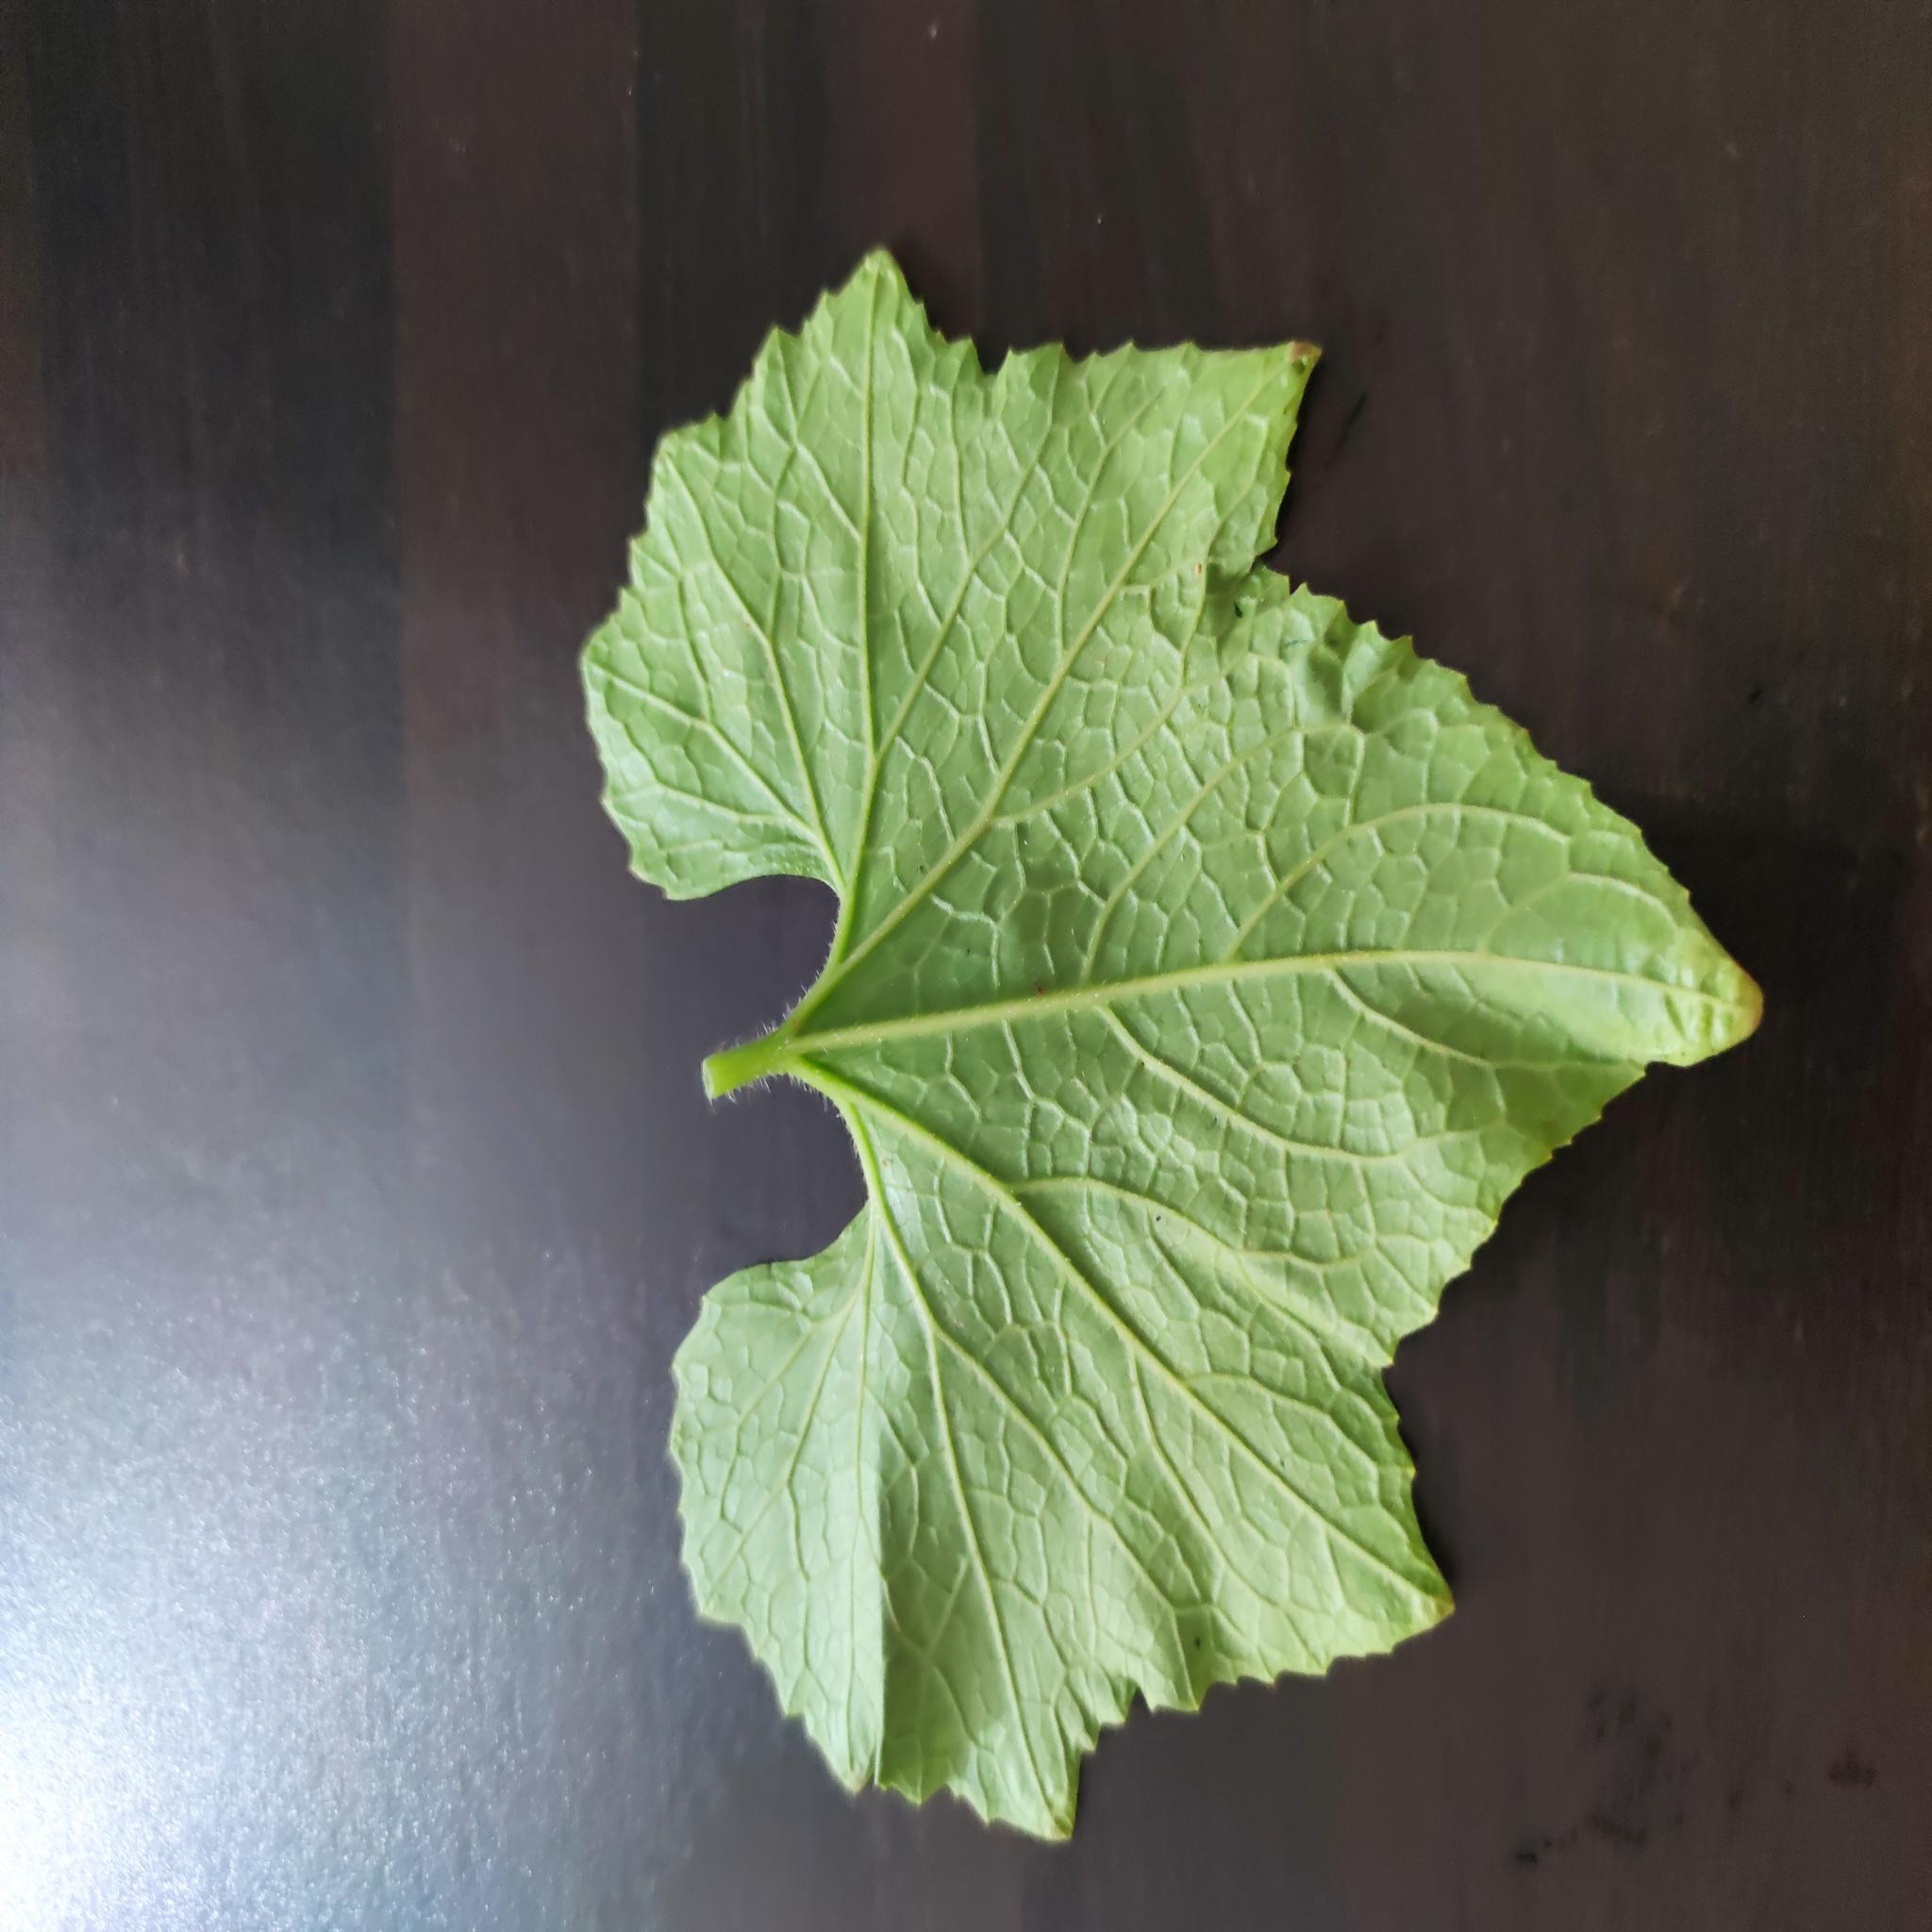
Label: Healthy